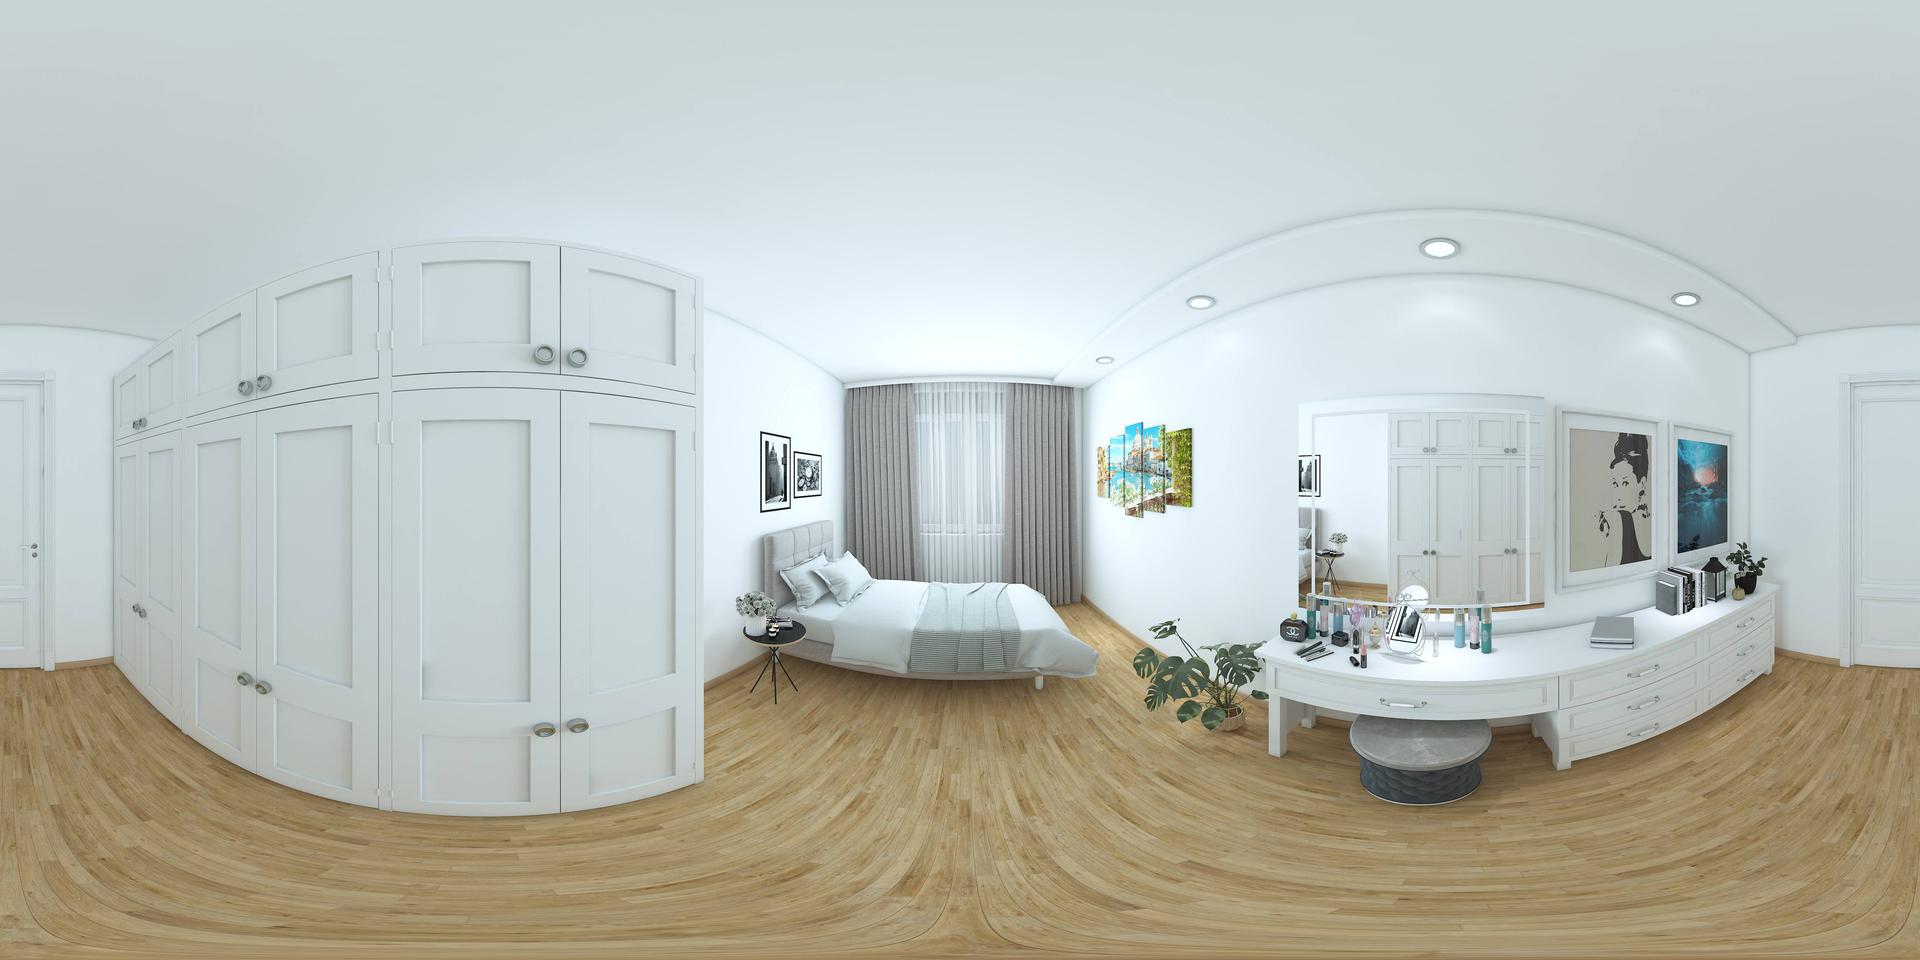
Referred object: the small potted plant on the floor by the dresser

Referred object: the gray upholstered bed